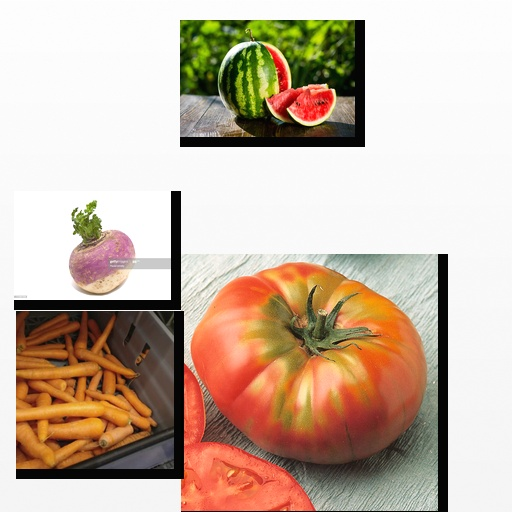
Food items: tomato, watermelon, turnip, carrot